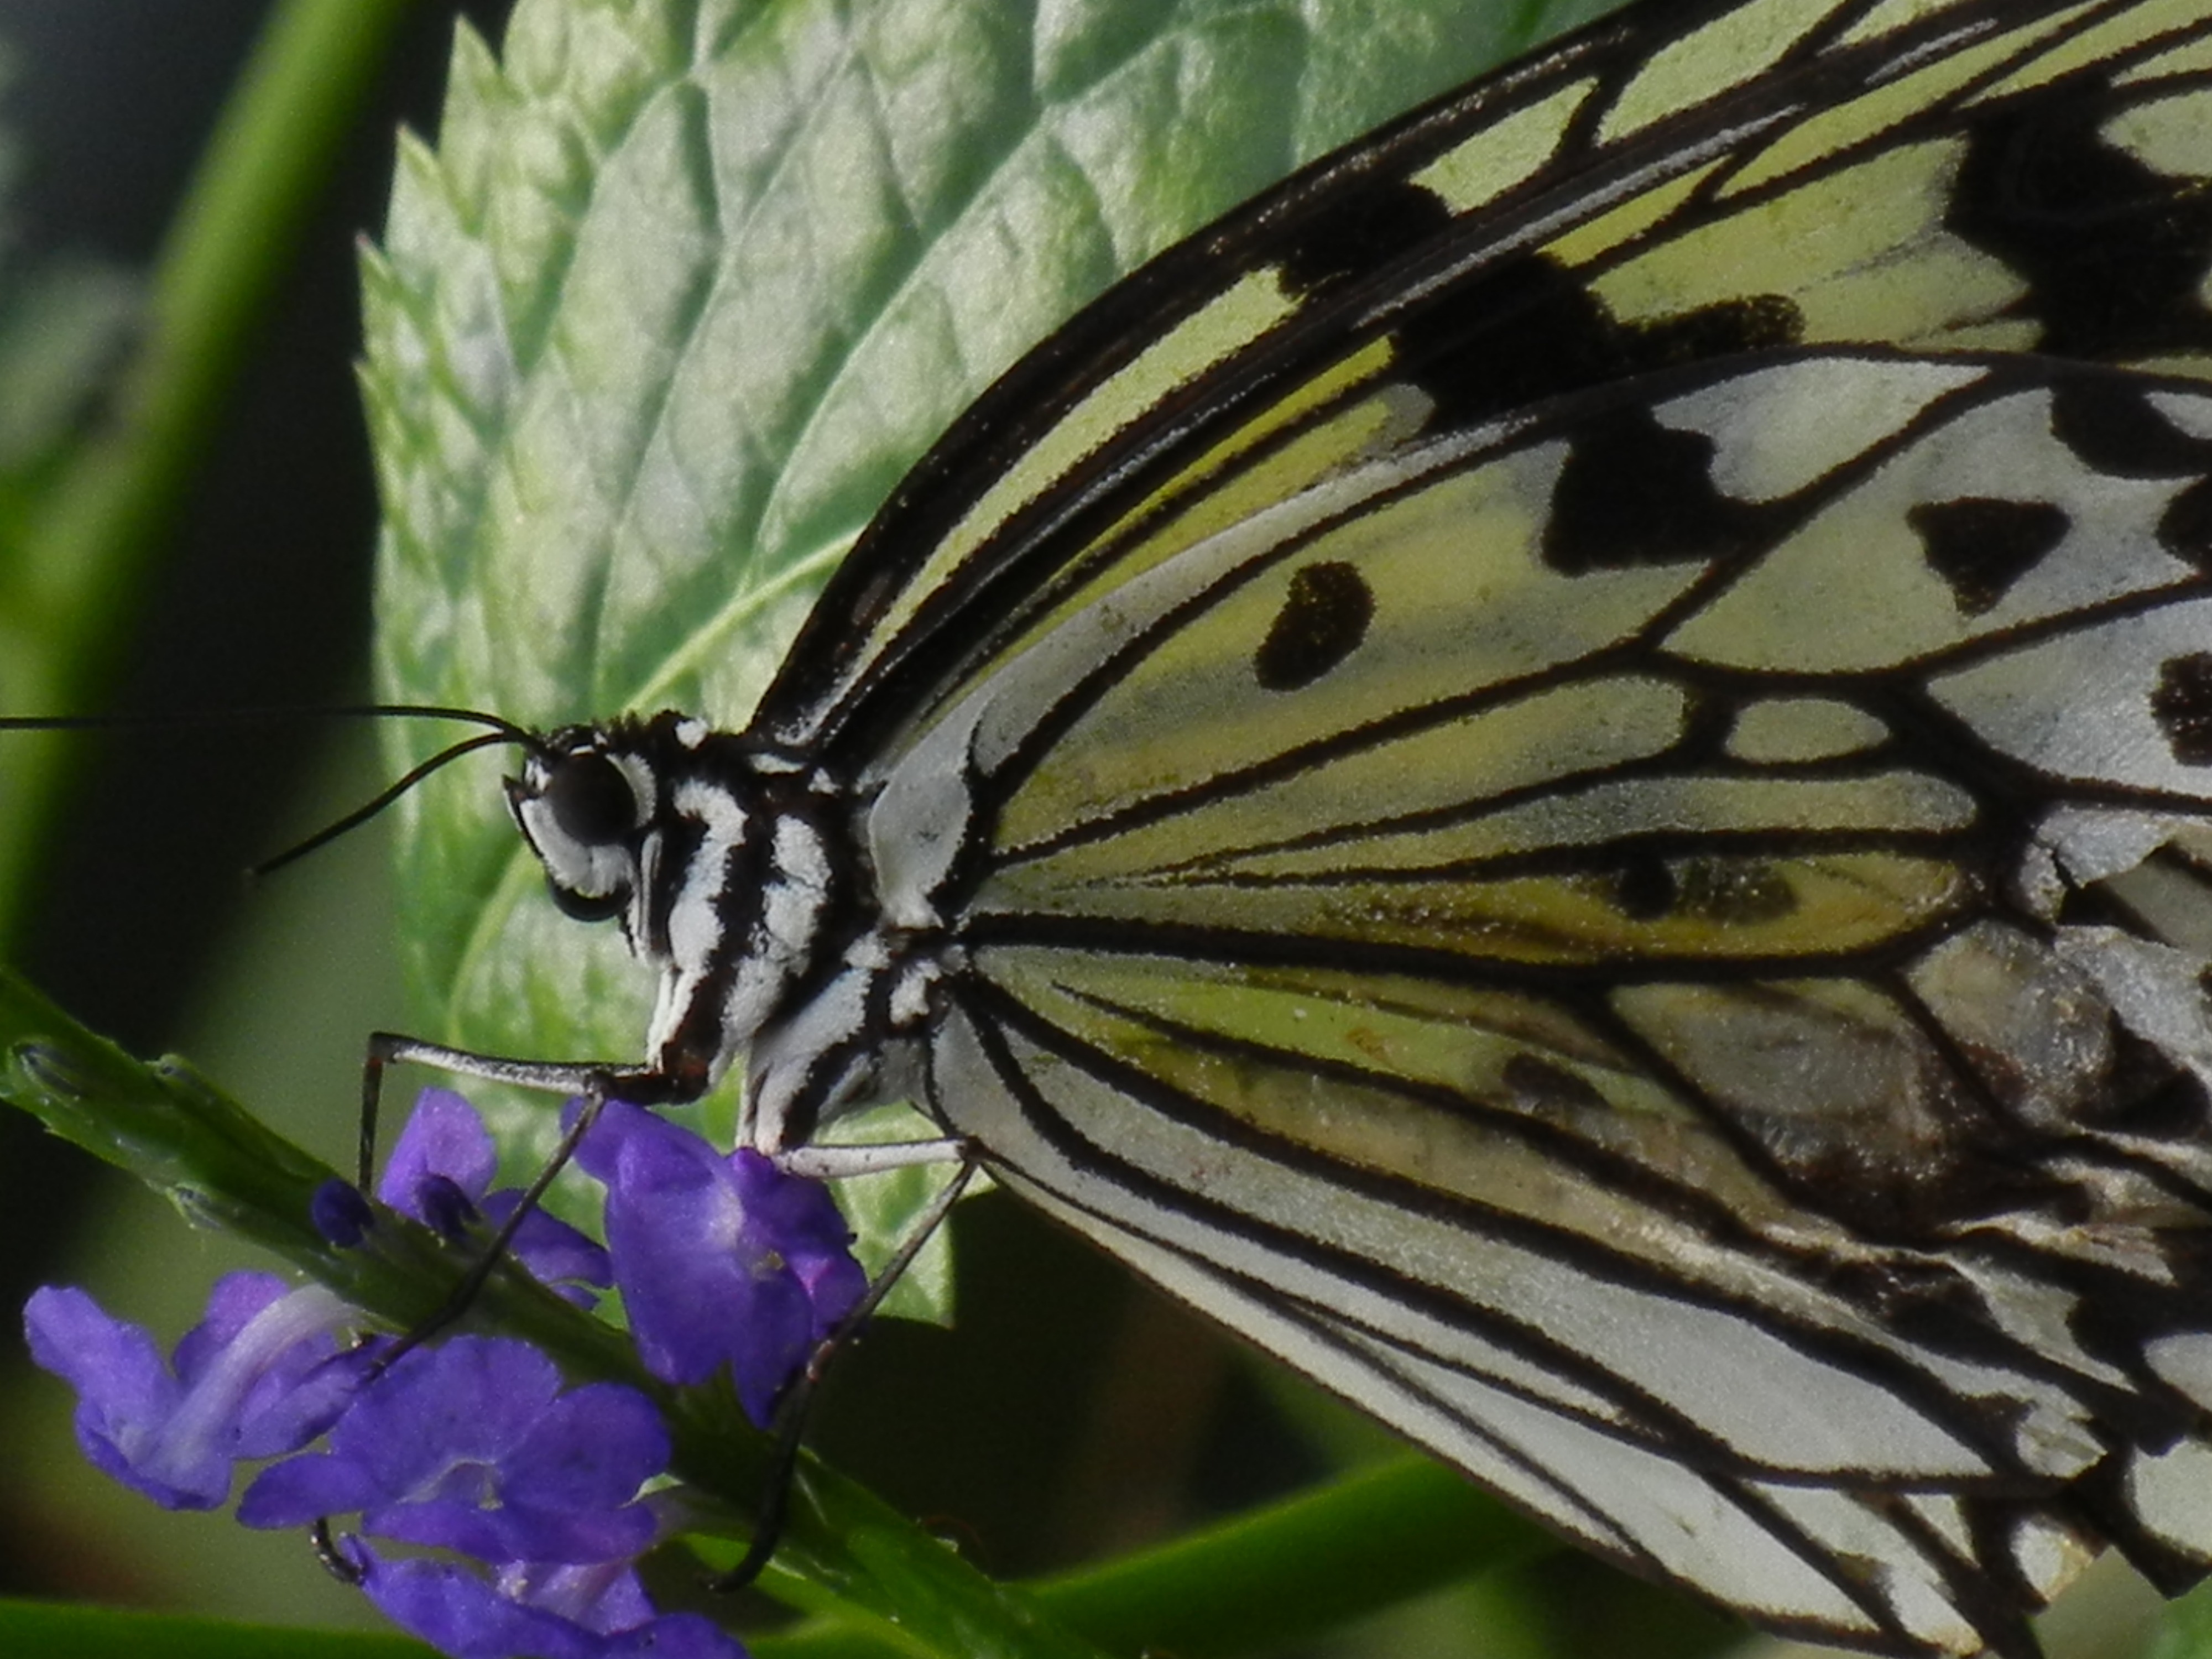
wing, white, flower, color, insect, butterfly, black, fauna, invertebrate, monarch butterfly, macro photography, arthropod, pollinator, moths and butterflies